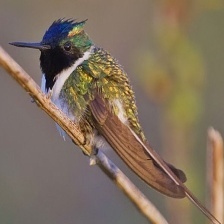
Species: HORNED SUNGEM
Scientific name: HELIACTIN BILOPHUS
ImageNet parent category: hummingbird